Manhattanville University

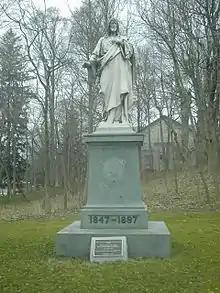
Manhattanville Graveyard.

Since its chartering as a college in 1917, Manhattanville has had 16 presidents, including acting presidents, one of whom also served as interim president for a period of time: